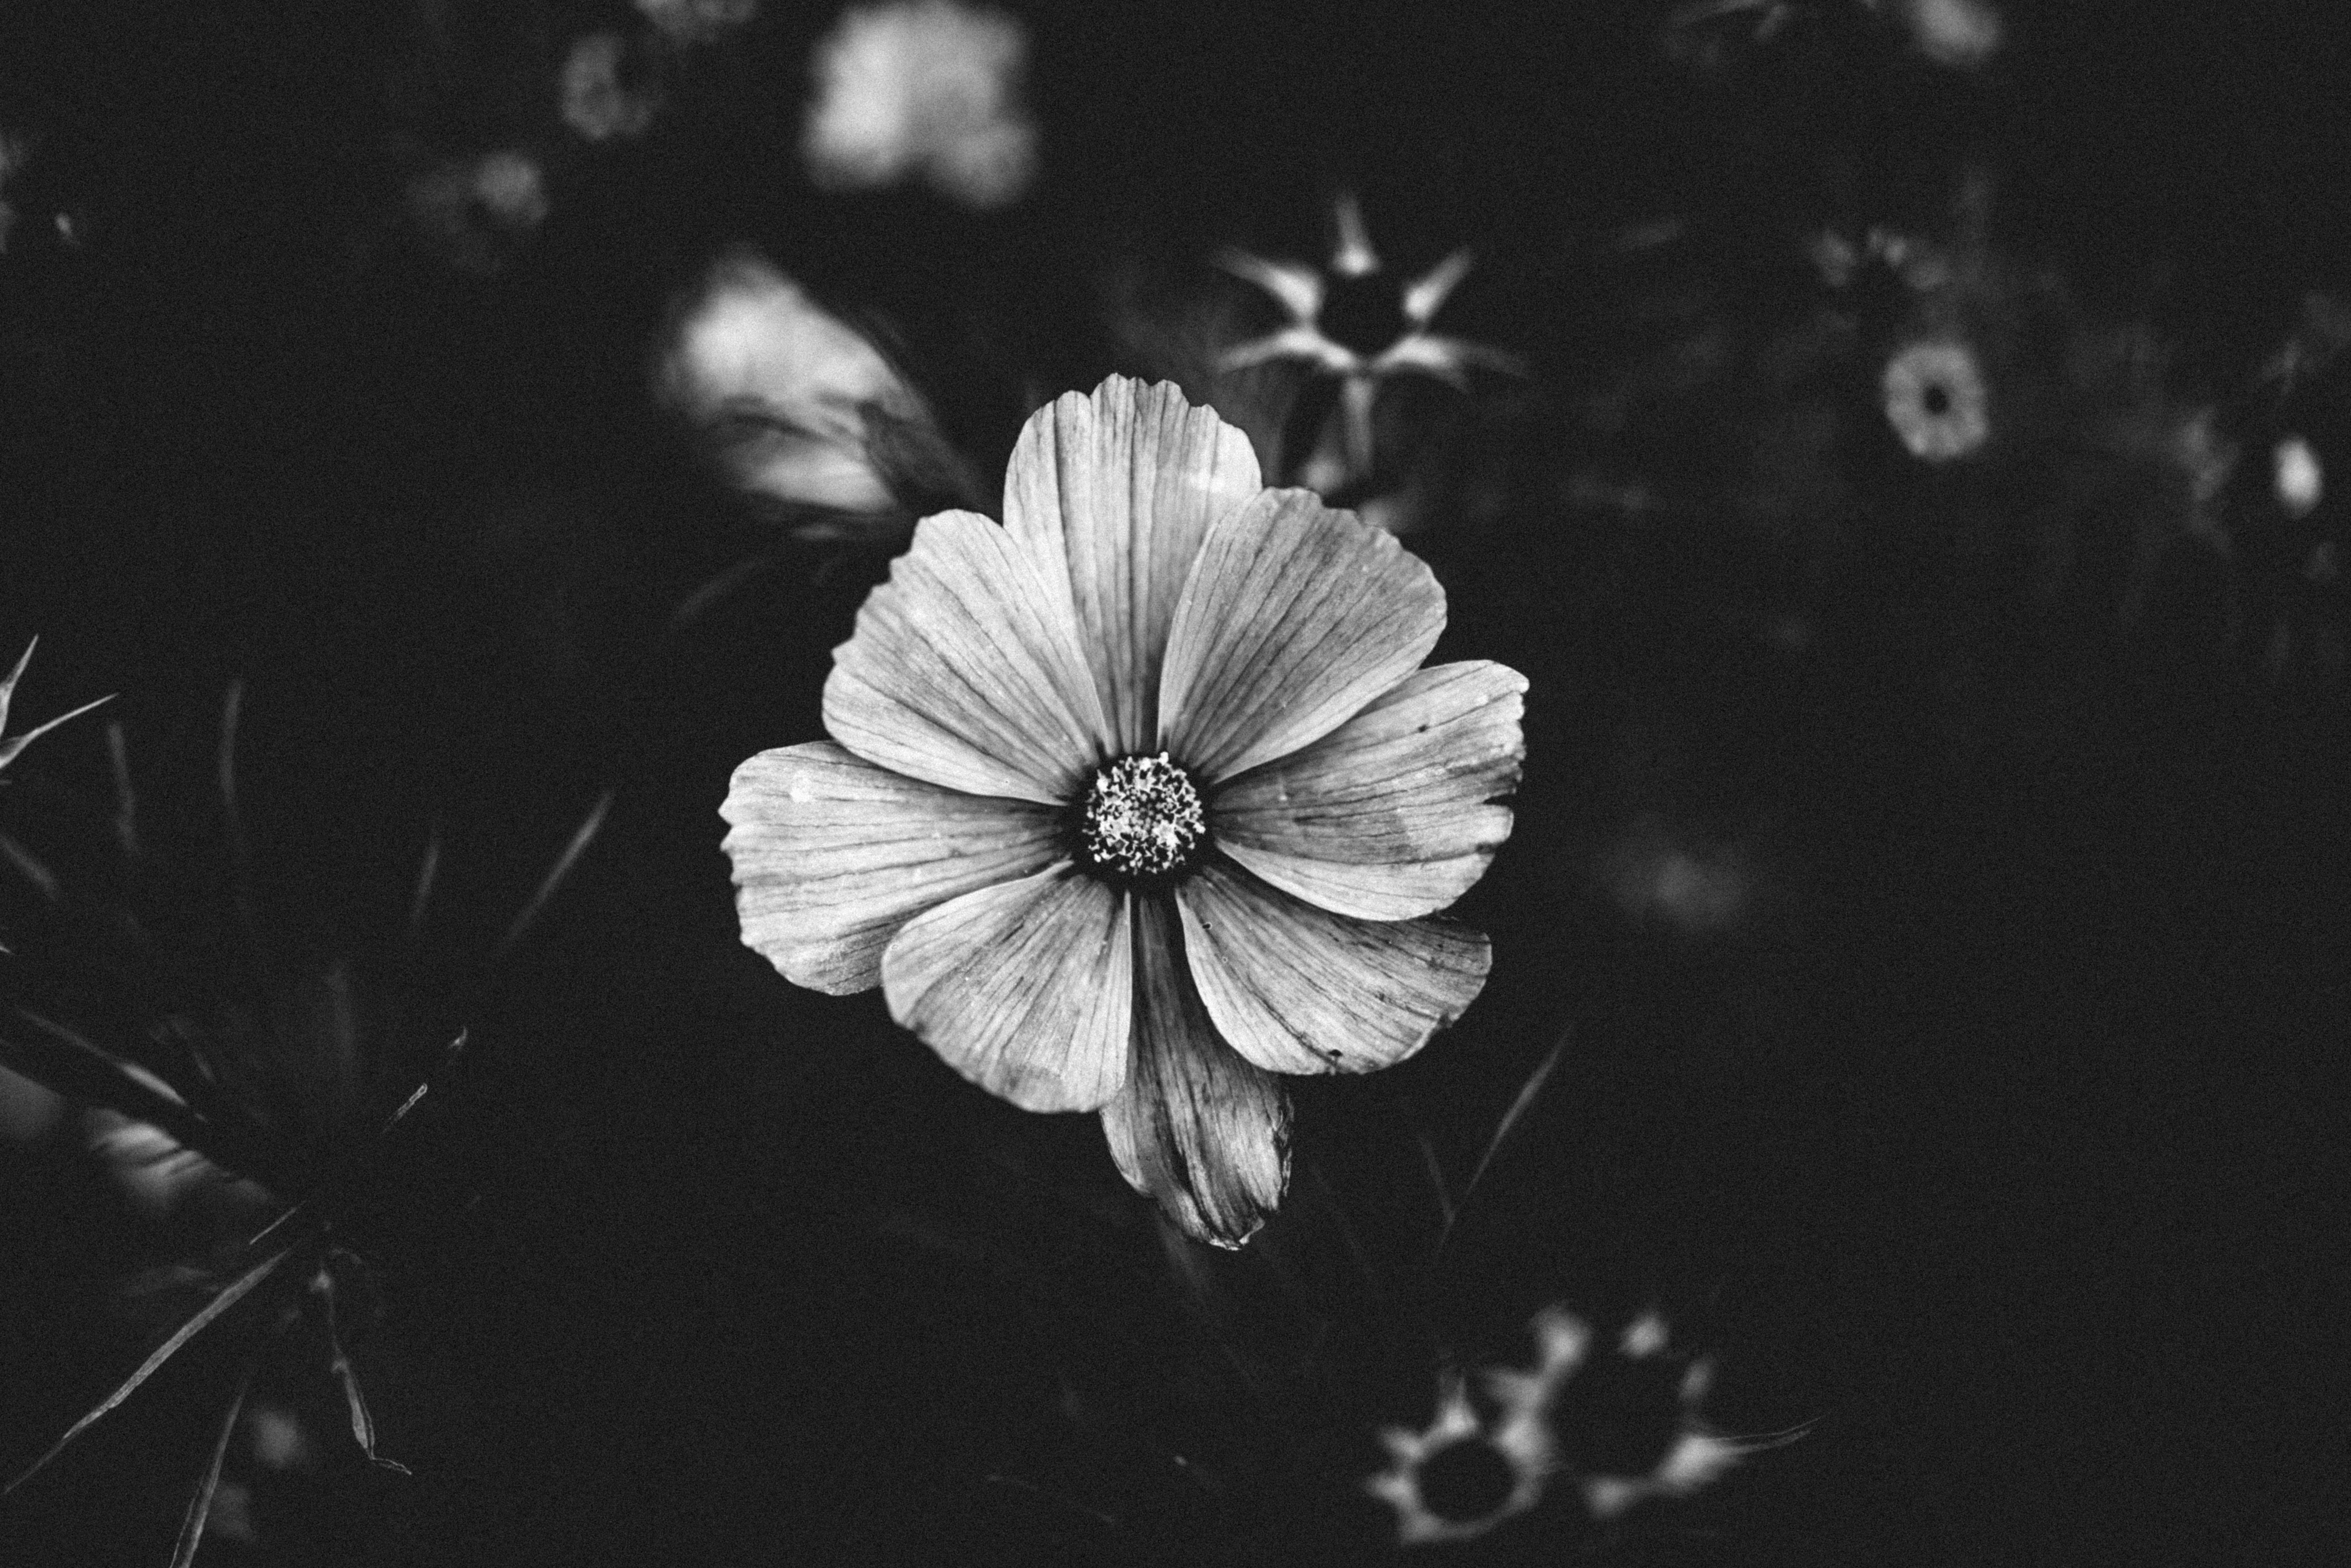
nature, black and white, plant, white, photography, leaf, flower, petal, darkness, black, monochrome, flora, close up, photos, lancashire, bw, 20161022, carnforth, hardtotell, nocolour, 2015, macro photography, flowering plant, still life photography, monochrome photography